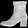
Label: Ankle boot